Darmstadt

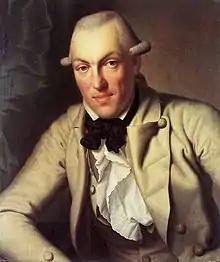
Johann Heinrich Merck, 1770

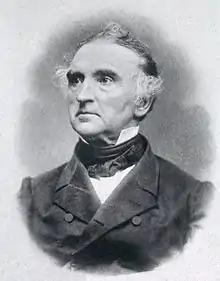
Justus von Liebig, 1866

The Technical University of Darmstadt, commonly referred to as TU Darmstadt, is a prestigious research university in Germany. It was founded in 1877 and received the right to award doctorates in 1899. In 1882 it was the first university in the world to set up a chair in electrical engineering, in 1883 the first faculty for electrical engineering was founded there. The university is organized in 13 departments and 5 fields of study, which all together offer about 100 courses of studies. The fields of study offer interdisciplinary degree courses in which students take lectures in multiple departments. The university, as its title suggests, offers degree courses in the fields of electrical, mechanical and civil engineering, architecture, computer science, mathematics and the natural sciences. It also offers courses in economics, law, history, politics, sociology, psychology, sport science and linguistics. It also offers degree courses for teaching positions at German vocational schools and Gymnasiums.